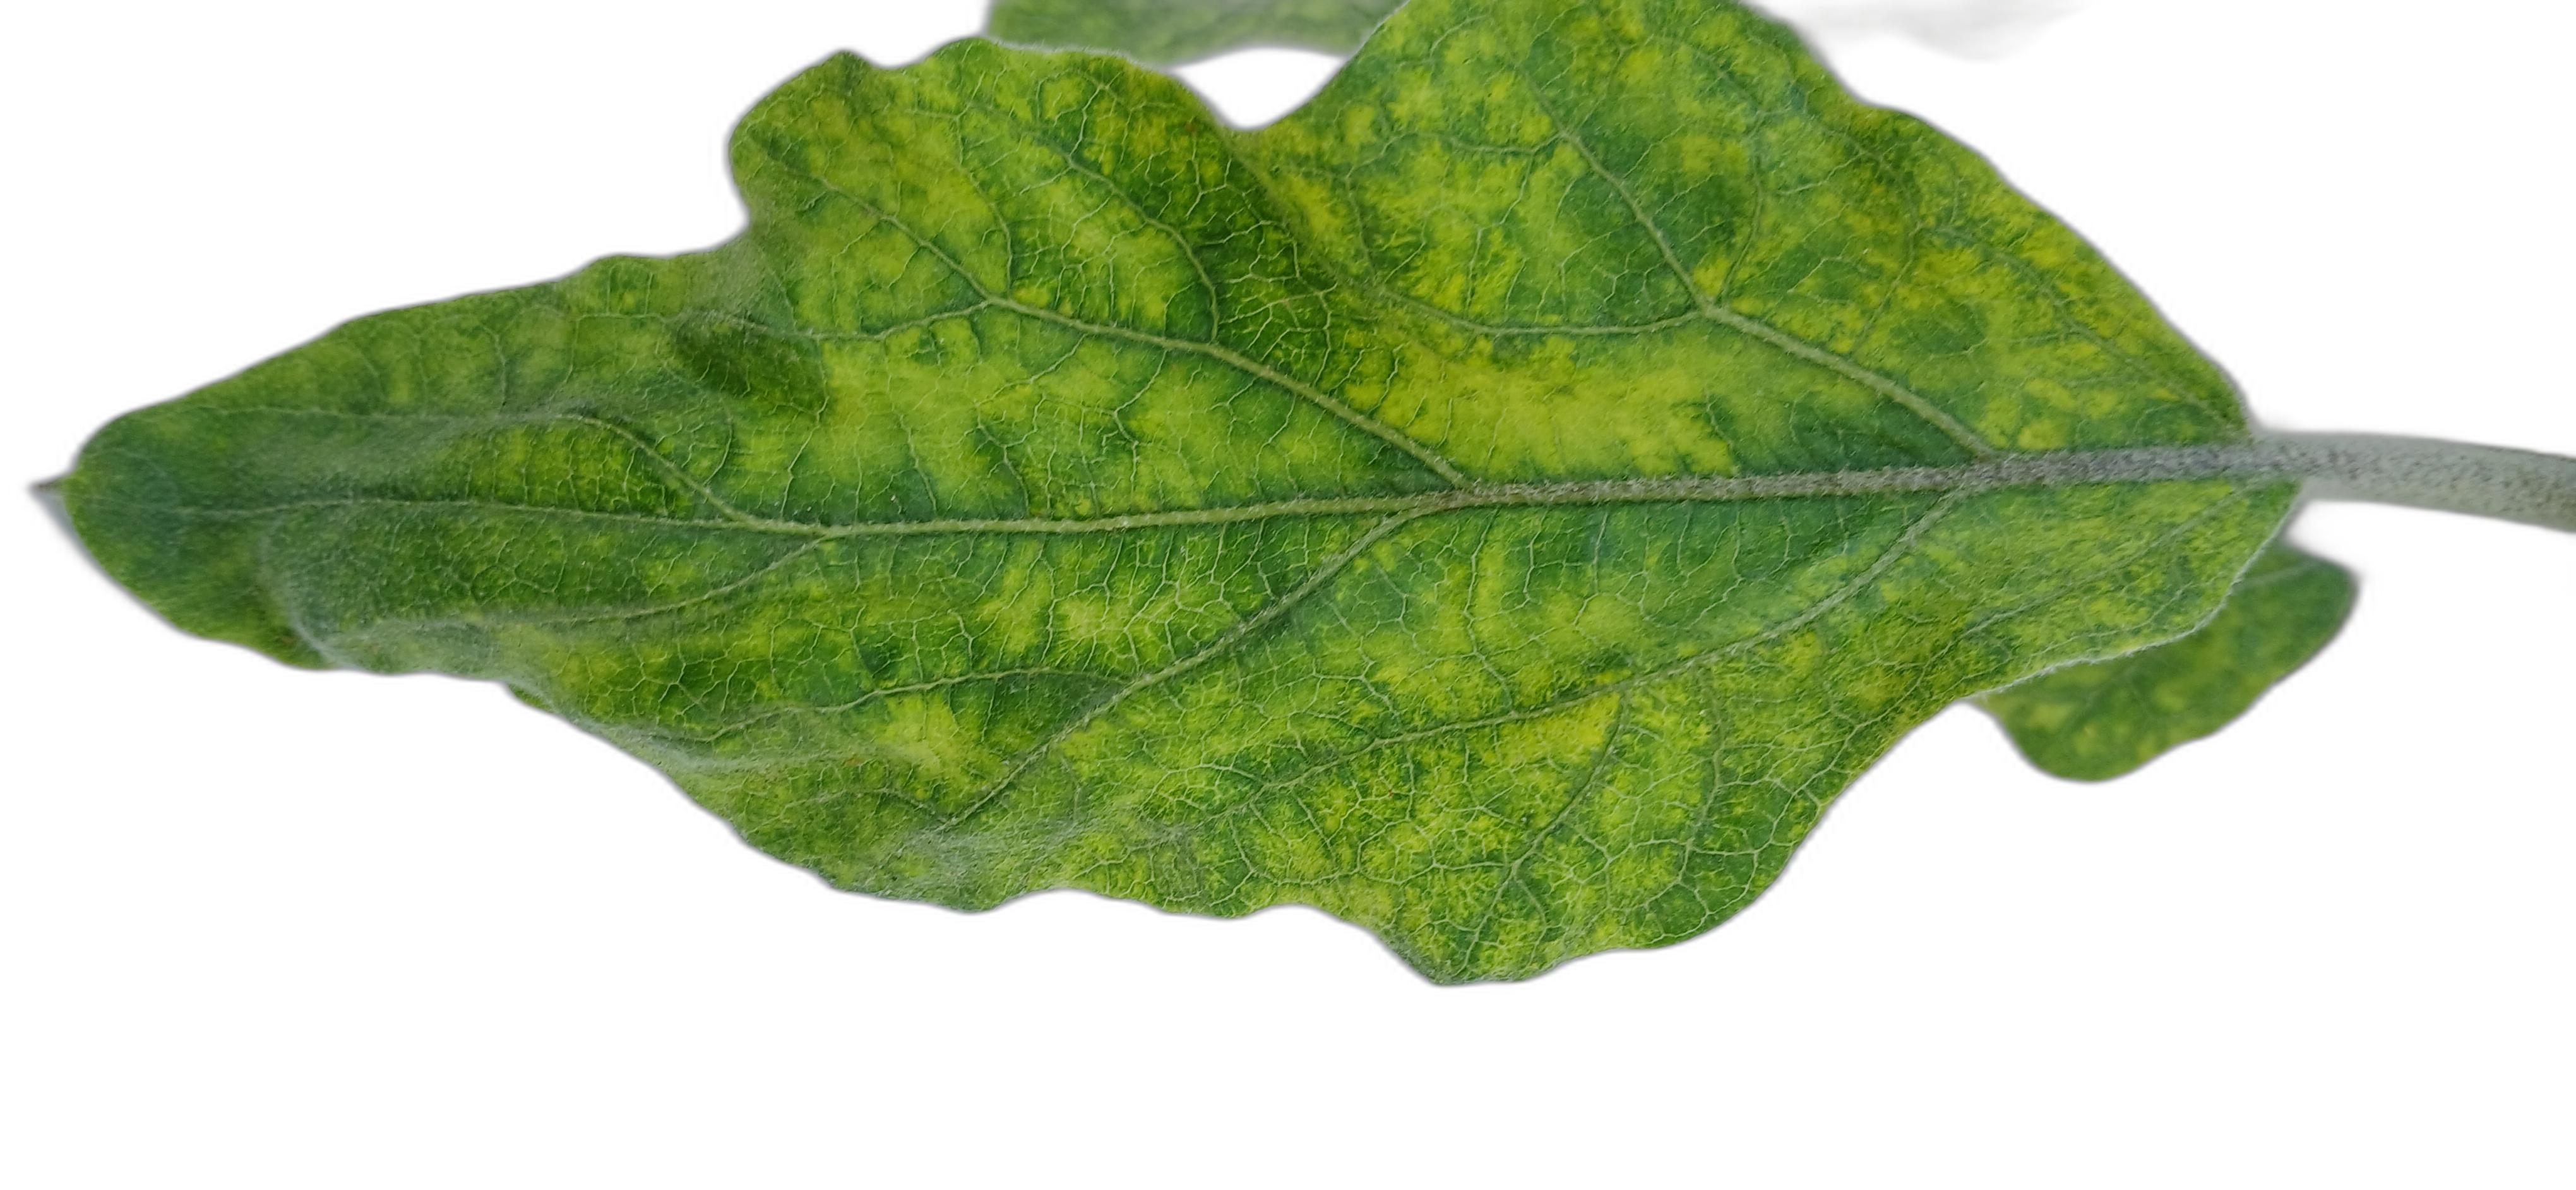
Label: Mosaic Virus Disease